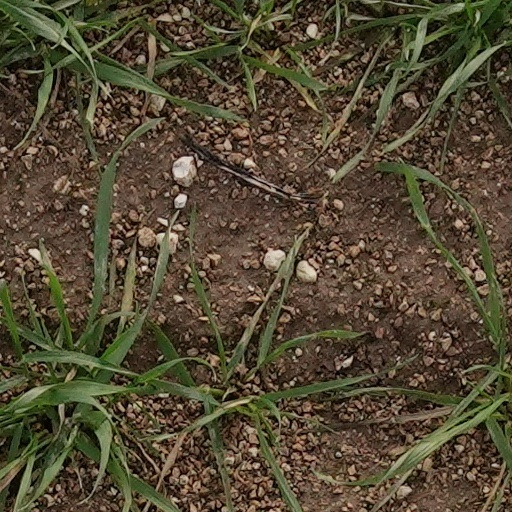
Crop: wheat